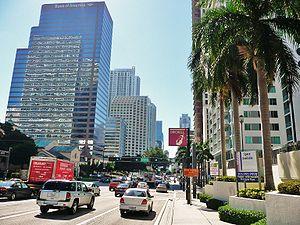
Miami est une ville des États-Unis, centre financier et culturel de niveau international, située dans le Sud-Est de l'État de Floride, sur la côte de l'océan Atlantique. Elle est le siège du comté de Miami-Dade.
Brickell Avenue est le nom donné à une artère nord-sud principale hors réseau reliant la partie sud du quartier central des affaires de Miami.